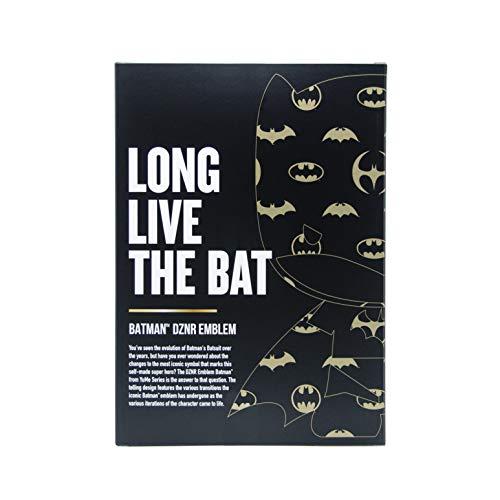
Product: YuMe 10" Dznr Batman 80th Anniversary Collector Plush - Emblem Edition
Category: Toys & Games | Stuffed Animals & Plush Toys
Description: Calling all collectors - dznr 10" Emblem Batman chibi plush by YuMe makes the perfect addition to any Batman collection.
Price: $16.07
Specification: ProductDimensions:7x6x10inches|ItemWeight:12.3ounces|ShippingWeight:12.3ounces(Viewshippingratesandpolicies)|ASIN:B07Q7LXPTD|Itemmodelnumber:19143|Manufacturerrecommendedage:3yearsandup